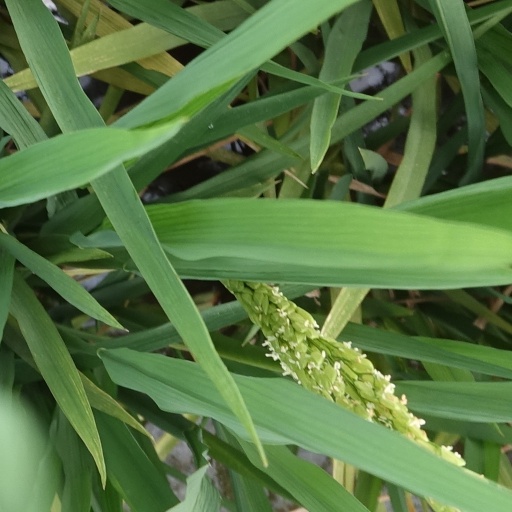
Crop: rice